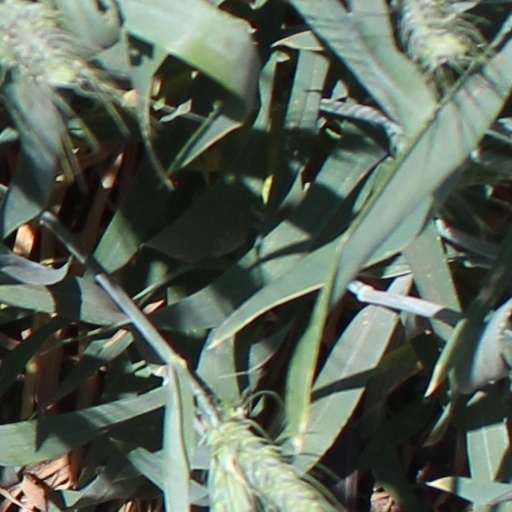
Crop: wheat